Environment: real
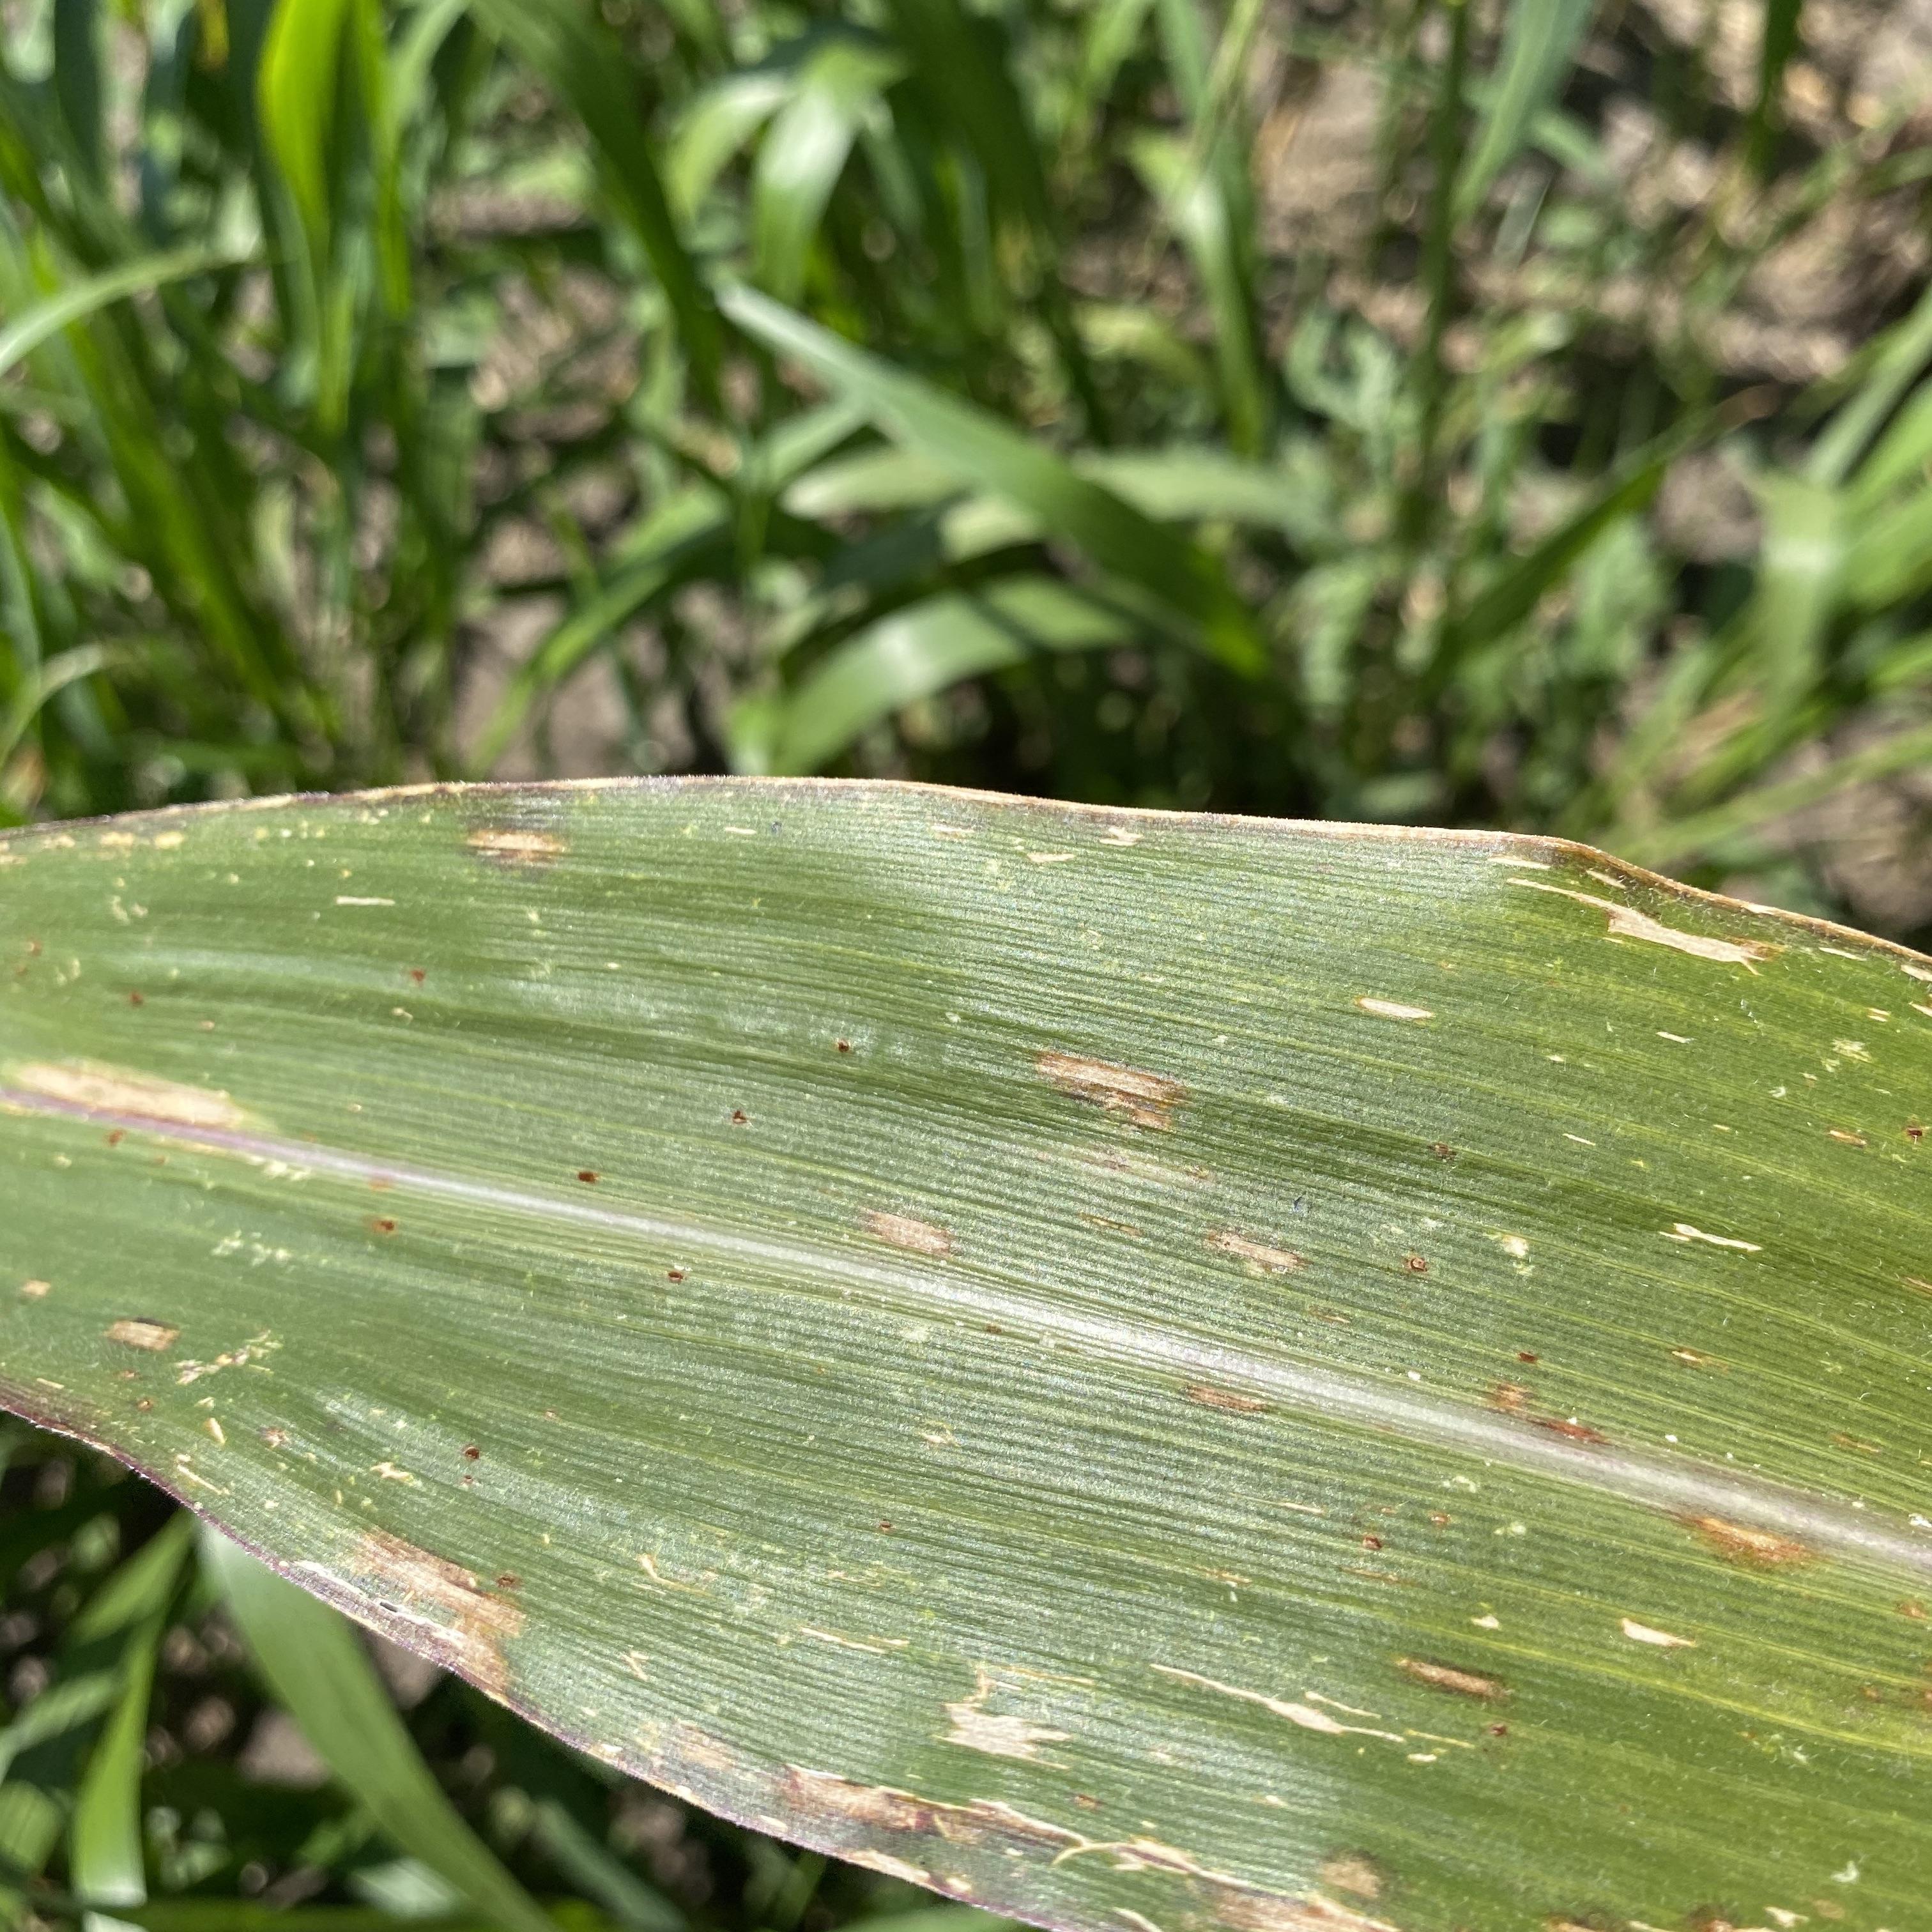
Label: gray_leaf_spot